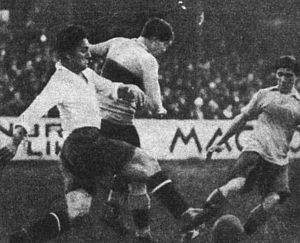
Le Club Atlético Boca Juniors est un club omnisports argentin fondé le 3 avril 1905. Basé dans le quartier populaire de La Boca à Buenos Aires, la capitale argentine, le club est notamment connu pour les succès de sa section de football, très populaire en Argentine, seule équipe à n'avoir jamais quitté l'élite du championnat d'Argentine depuis son accession en 1913.